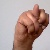
The image shows a hand gesture representing the letter 'N' in Indian Sign Language.